Trivia monacha

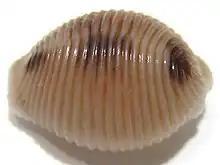
Lateral view of a shell of "Trivia monacha"

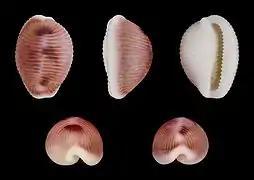
Five views of a shell of "Trivia monacha"

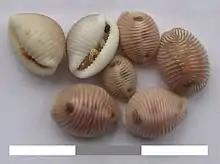
Seven Trivia nonacha shells, shown in close-up. A range of sizes is visible: the largest is about a centimeter across, the smallest about half a centimeter across. Five of the shells are face down, showing the ridged back of the shell, which is a pink-brown colour; the characteristic dark spots are visible. One shell is on its side, and one is upside-down, showing the white underside and the slit where the animal sticks its tentacles out. On the upside-down shell, four or five sand grains, about a millimeter across, are stuck on the aperture.

The shell of this species is glossy, convolute and lemon-shaped, with 20-30 transverse ridges. The dorsal part of the shell is a pinkish or reddish-brown with three characteristic darker spots in mature individuals, one spot anterior, the other posterior and one in the centre, all situated along a central line. Juvenile shells are all white or light-coloured. The apertural side is white and flattened. The aperture is narrow and runs along the whole length of the shell. At the ends it turns to the left in the direction of the swollen body whorl. The transverse ridges are strong and often bifurcate. The ones at the ends are almost U-shaped.